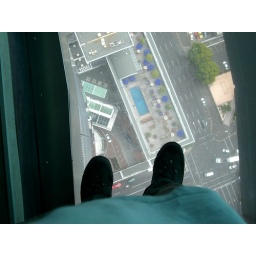
Yep, this me standing on 4 inches of glass about 180 metres above the ground.